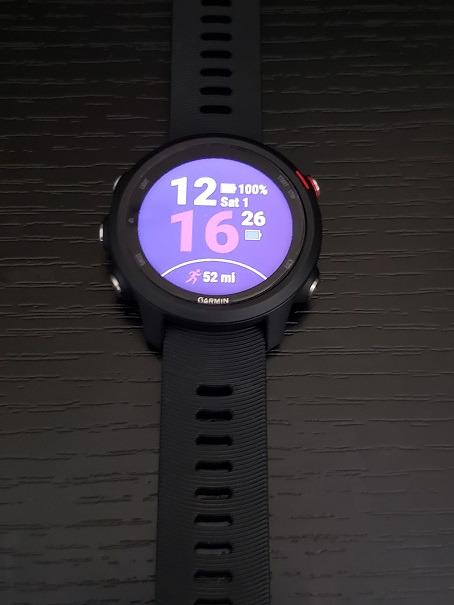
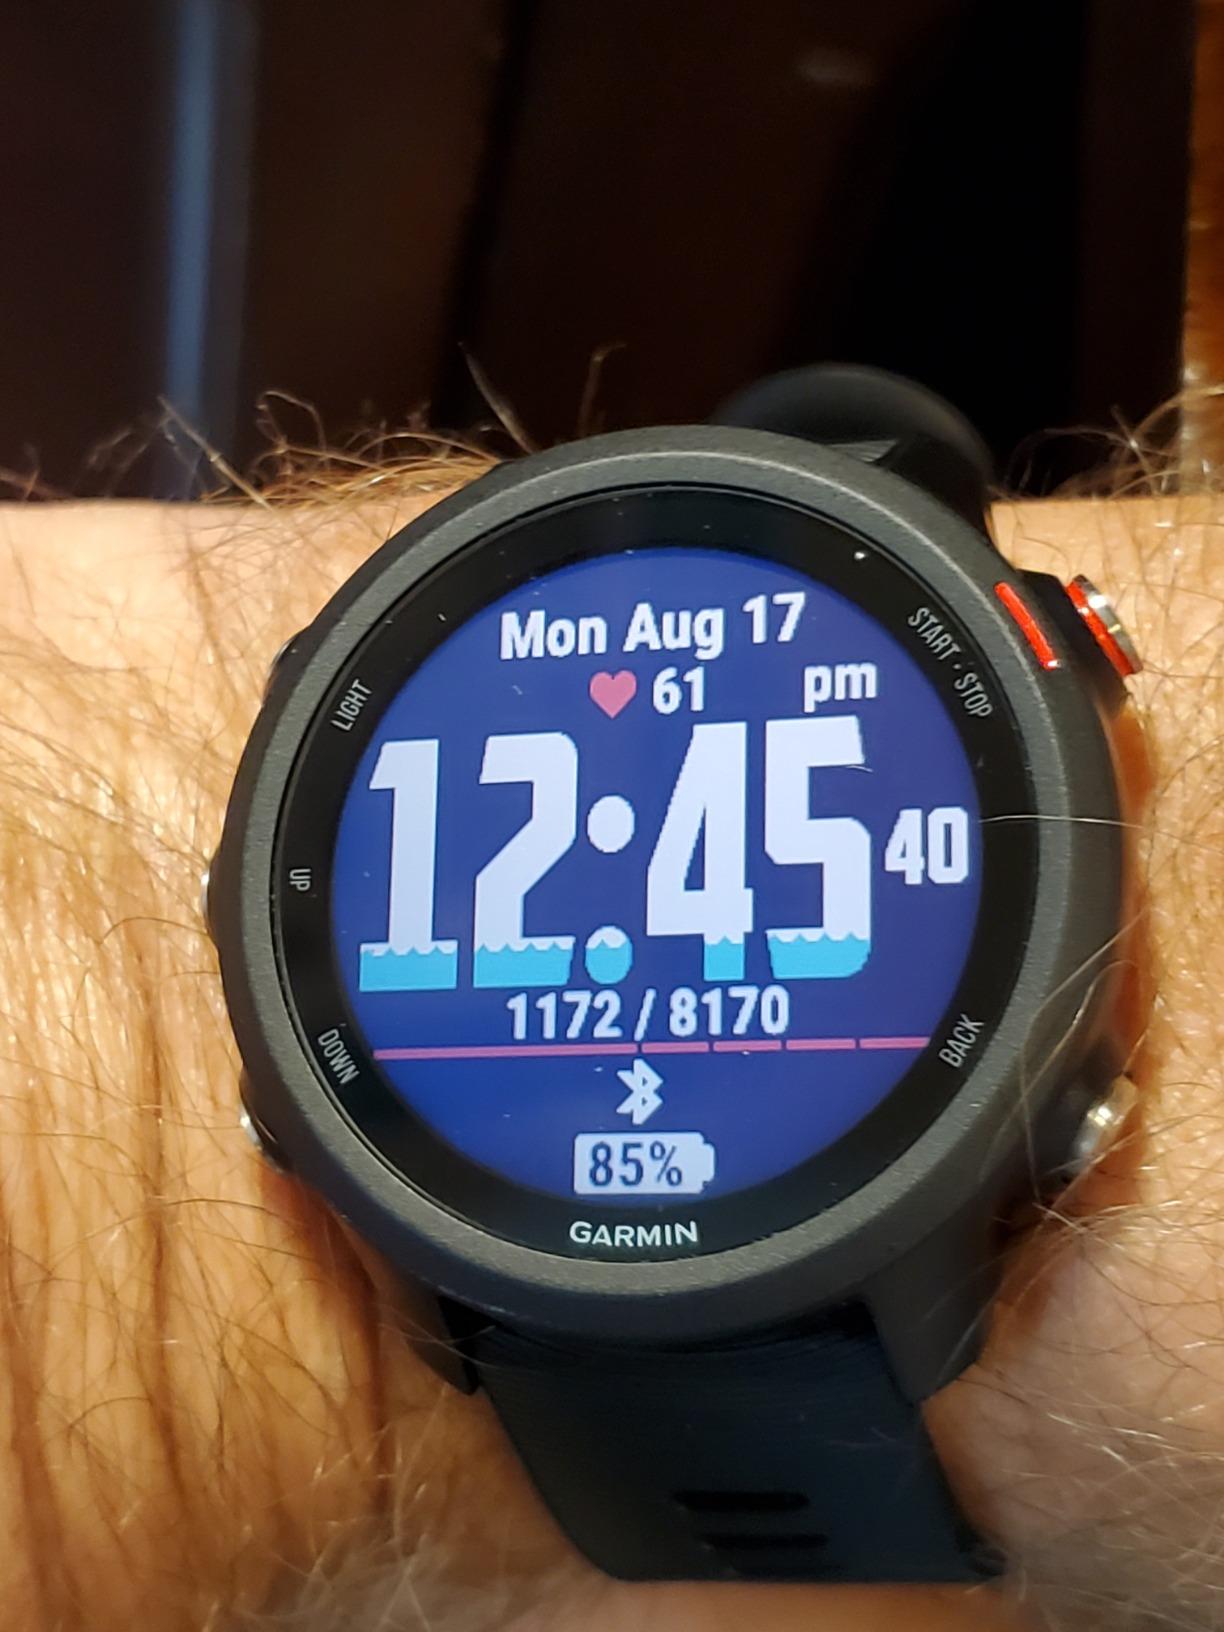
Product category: smartwatch
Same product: yes